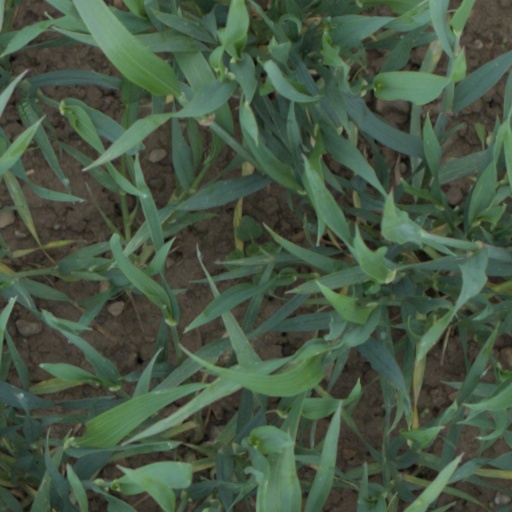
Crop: wheat